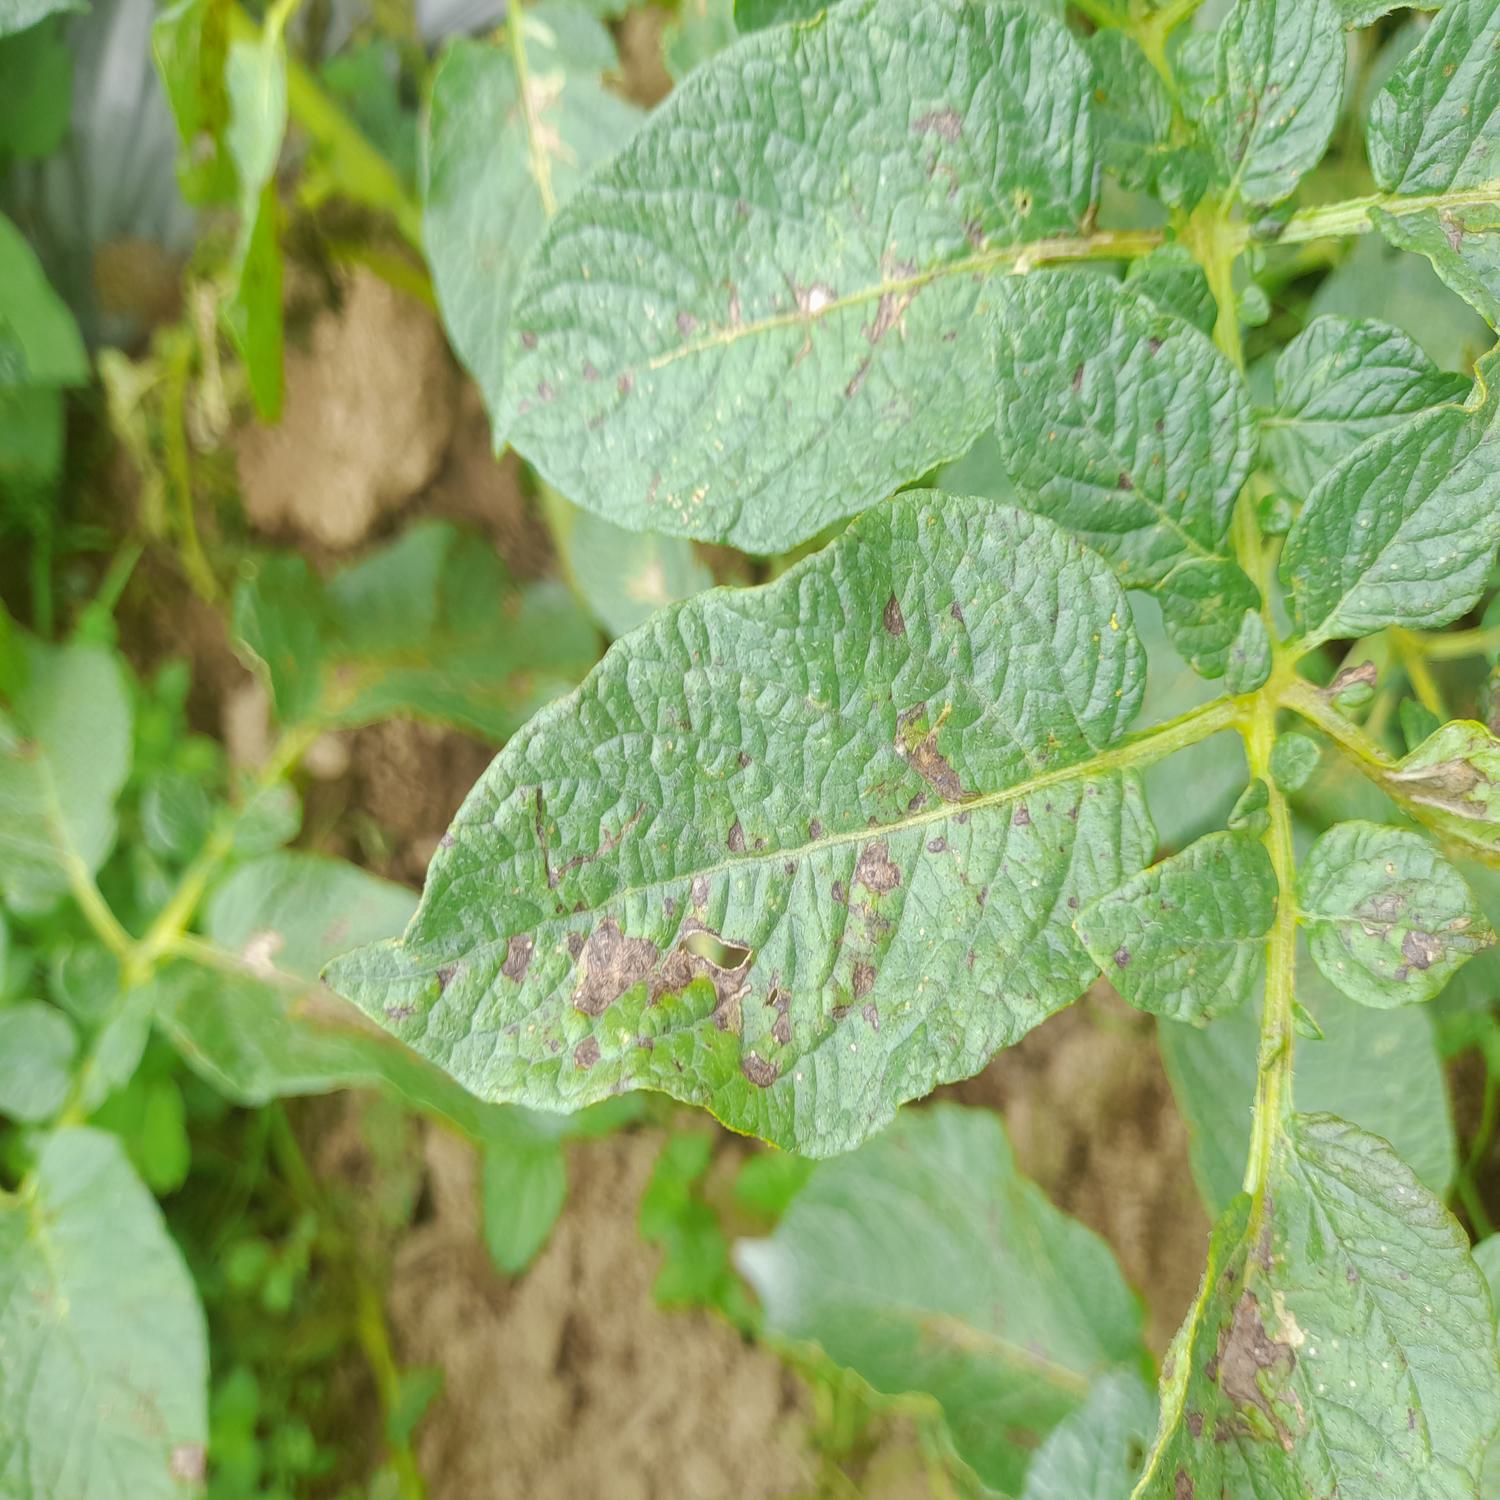
Label: Pest